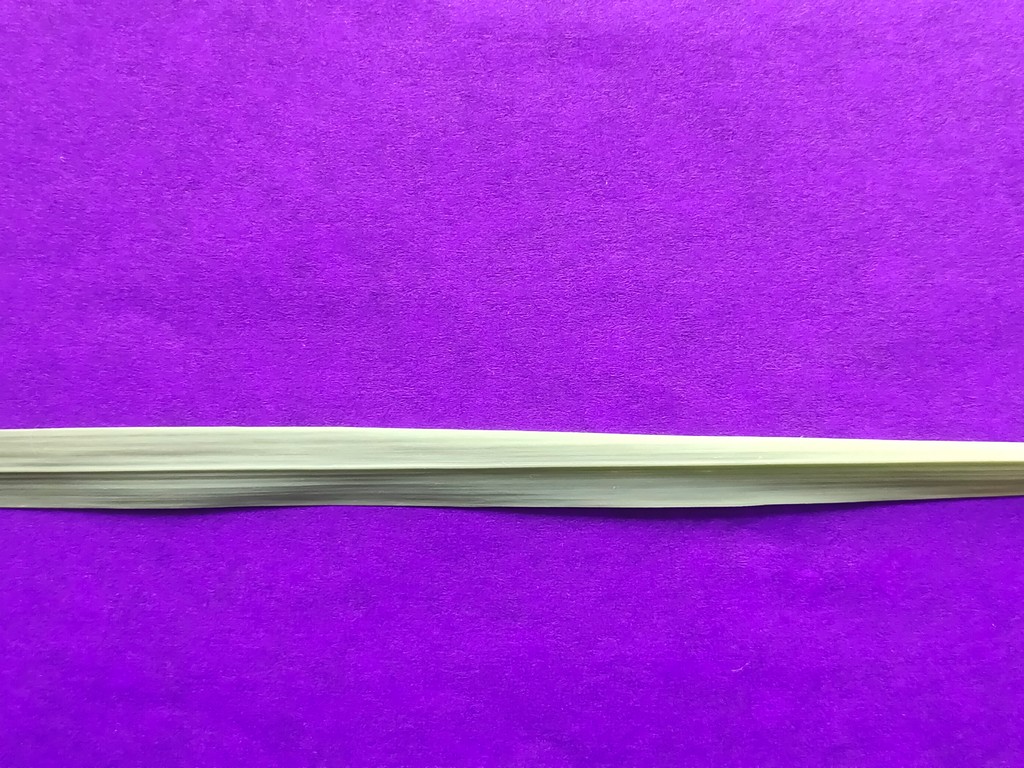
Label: Healthy